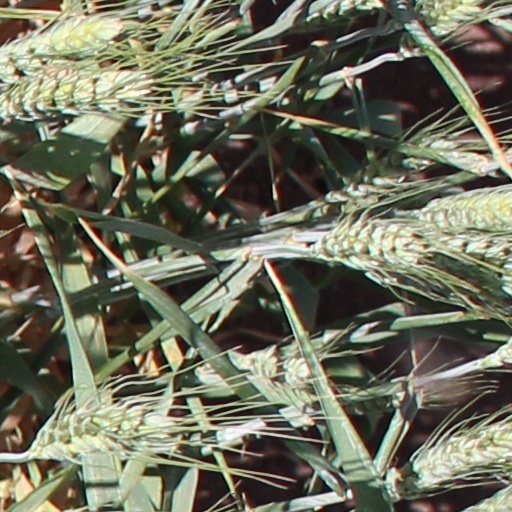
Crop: wheat